Uafato

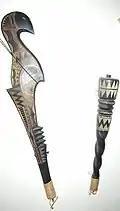
Carved Samoan weapons

Uafato village is the most eastern of the villages in the bay and nestled between the sea and rainforest mountains. Access to Uafato village is by a narrow access road leading from Fagaloa Bay. Like most villages in Samoa, the people of Uafato maintain a traditional lifestyle and culture governed by fa'a Samoa, the "matai" chiefly system and "va tapu'ia" interaction with their natural environment. The rainforest remains an important economic base for the local people. The forests surrounding the village contains one of the largest remaining stands of a native hardwood tree "ifilele" ("Intsia bijuga") with many uses in Samoan culture including housebuilding and carving.